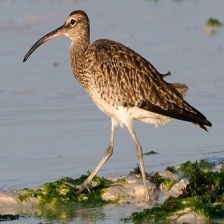
Species: WHIMBREL
Scientific name: NUMENIUS PHAEOPUS